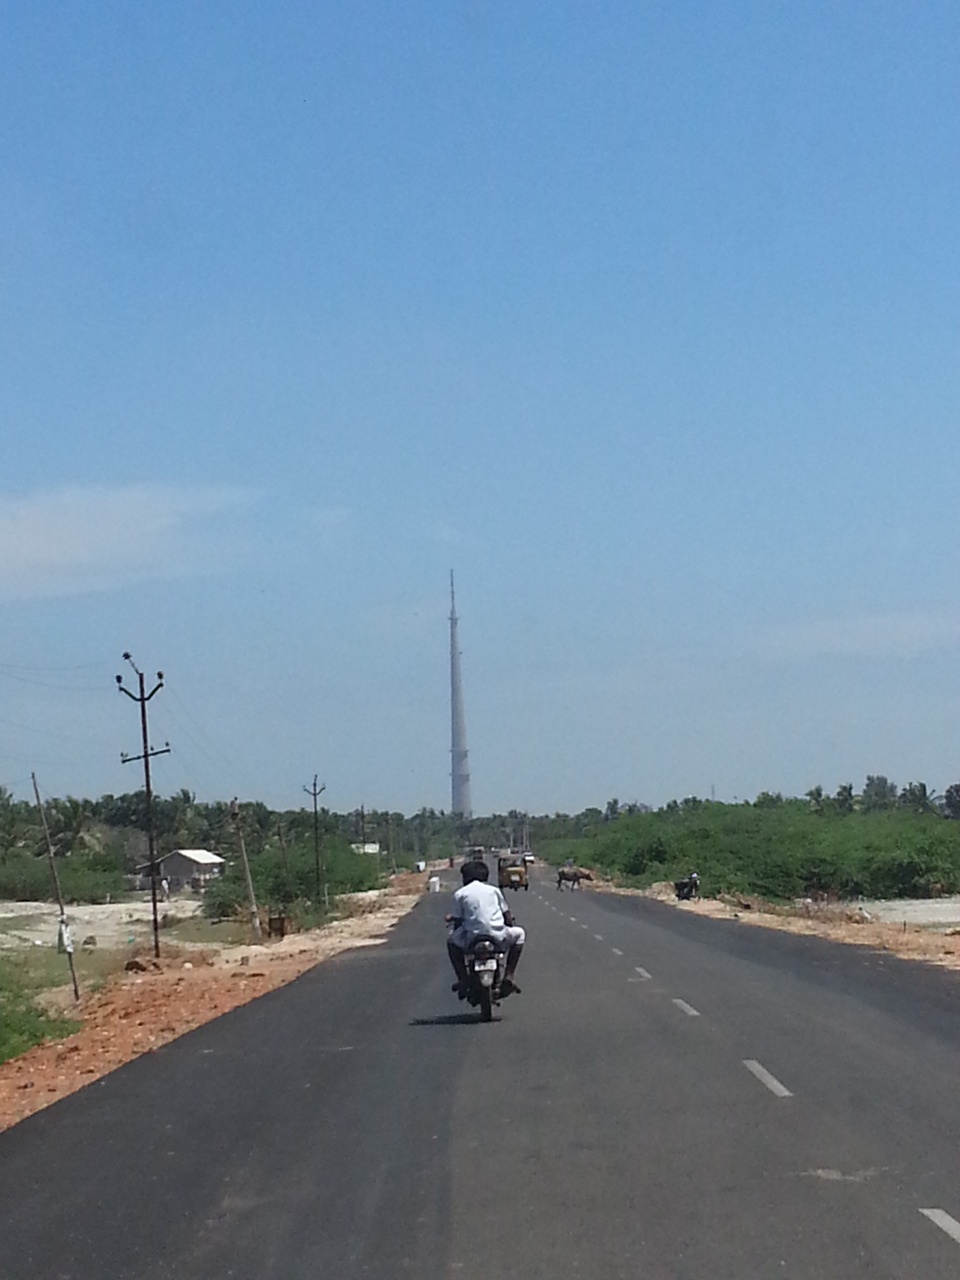
rameshwaram - dhanushkodi Road